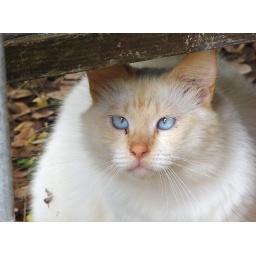
cat under table